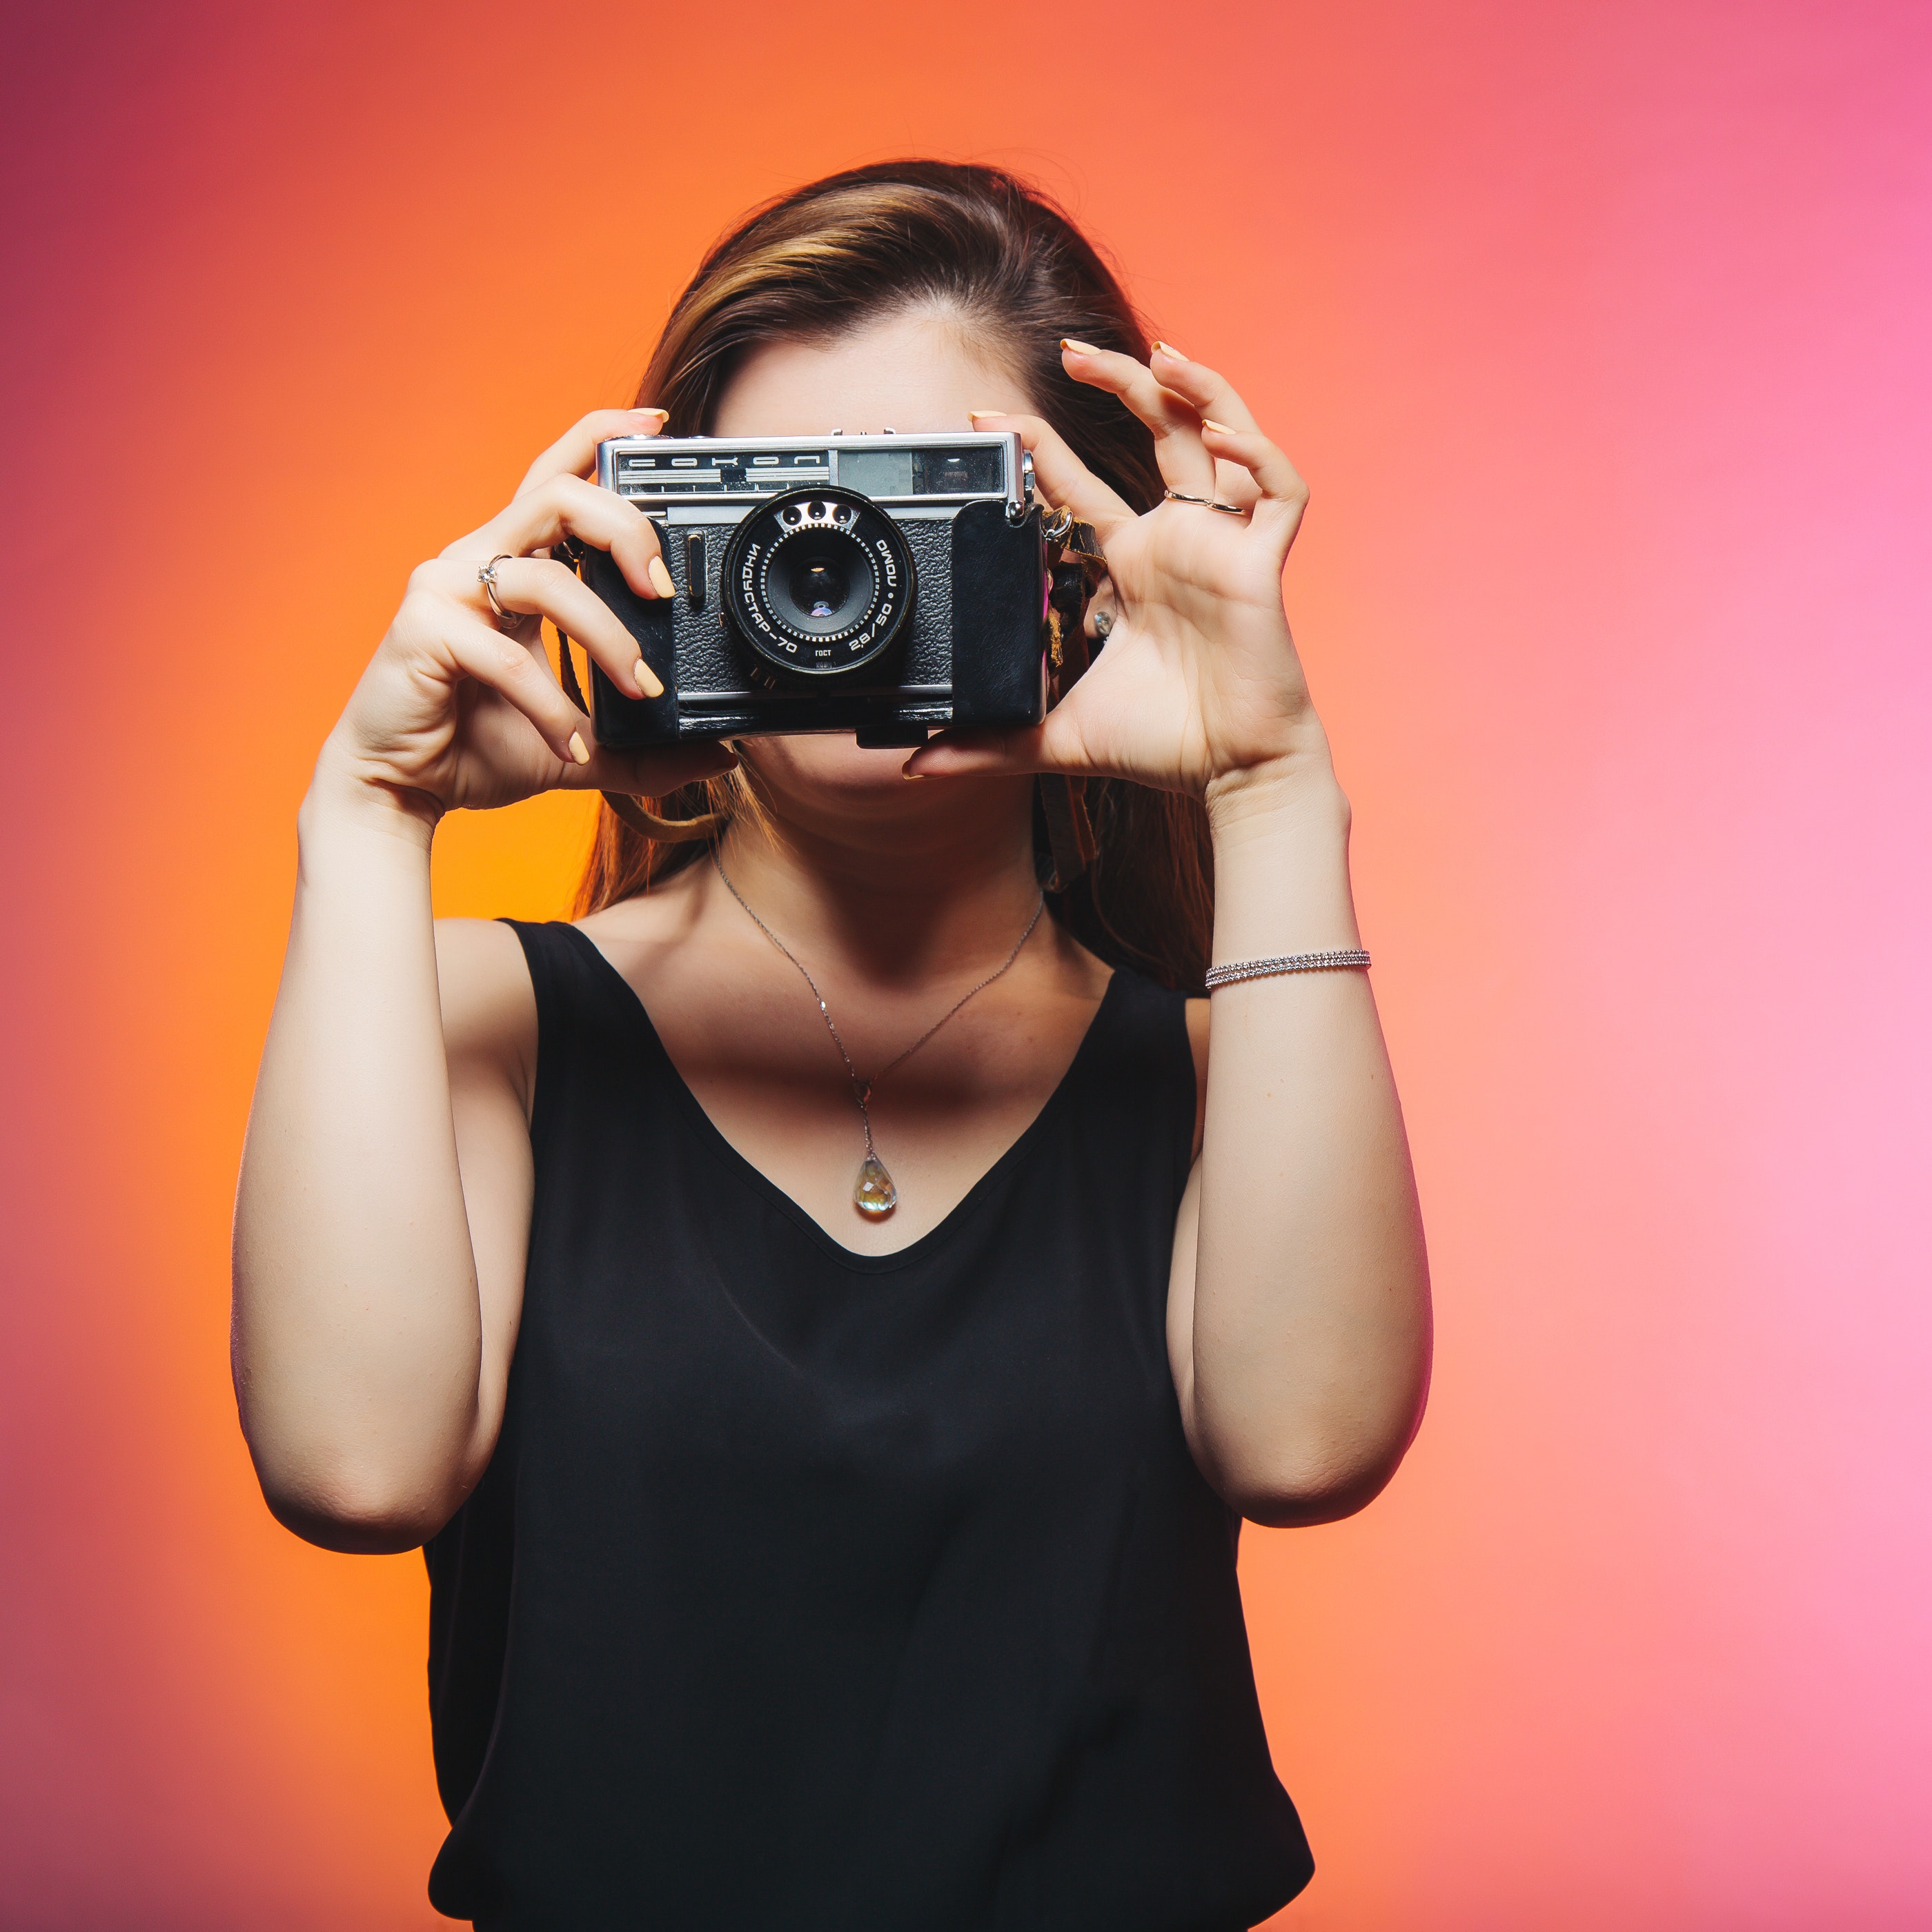
camera, cameras optics, Point and shoot camera, photograph, digital camera, photographer, camera accessory, pink, yellow, mirrorless interchangeable lens camera, reflex camera, photography, shoulder, snapshot, single lens reflex camera, cool, stock photography, film camera, Material property, hand, flash photography, digital slr, camera lens, reflection, selfie, camera operator, Colorfulness, glasses, lens